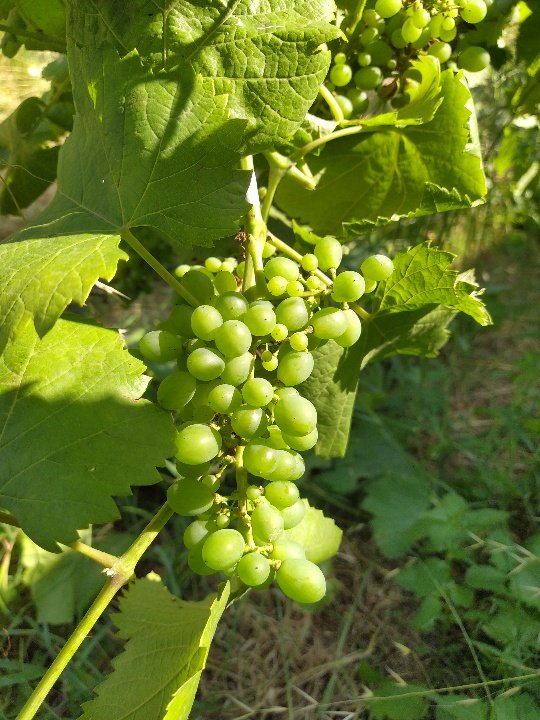
Berries visible: 58
Grape clusters: 2